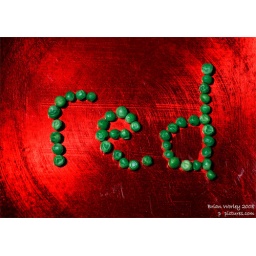
Red in green on red